Pascal Voggenhuber

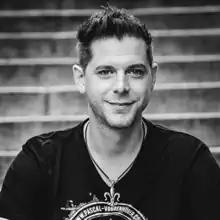
Voggenhuber in 2018

Pascal Voggenhuber (born February 11, 1980, in Switzerland) is a Swiss non-fiction, thriller author and Copywriter. He has published 15 books so far and was awarded the GfK Award in 2017. He publishes his novels under his open pseudonym Chris Grail.